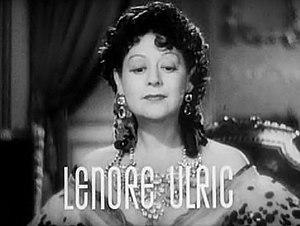
Lenore Ulric est une actrice américaine, née le 21 juillet 1892 à New Ulm, morte le 30 décembre 1970 à Orangeburg.